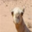
Label: camel